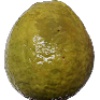
Label: Guava 1